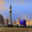
Label: rocket